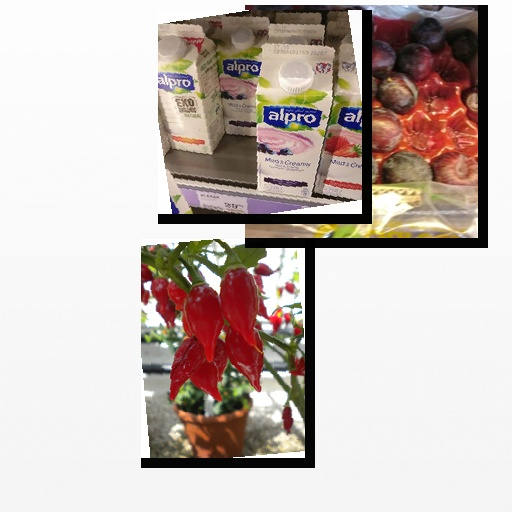
Food items: soyghurt, plum, chili_pepper